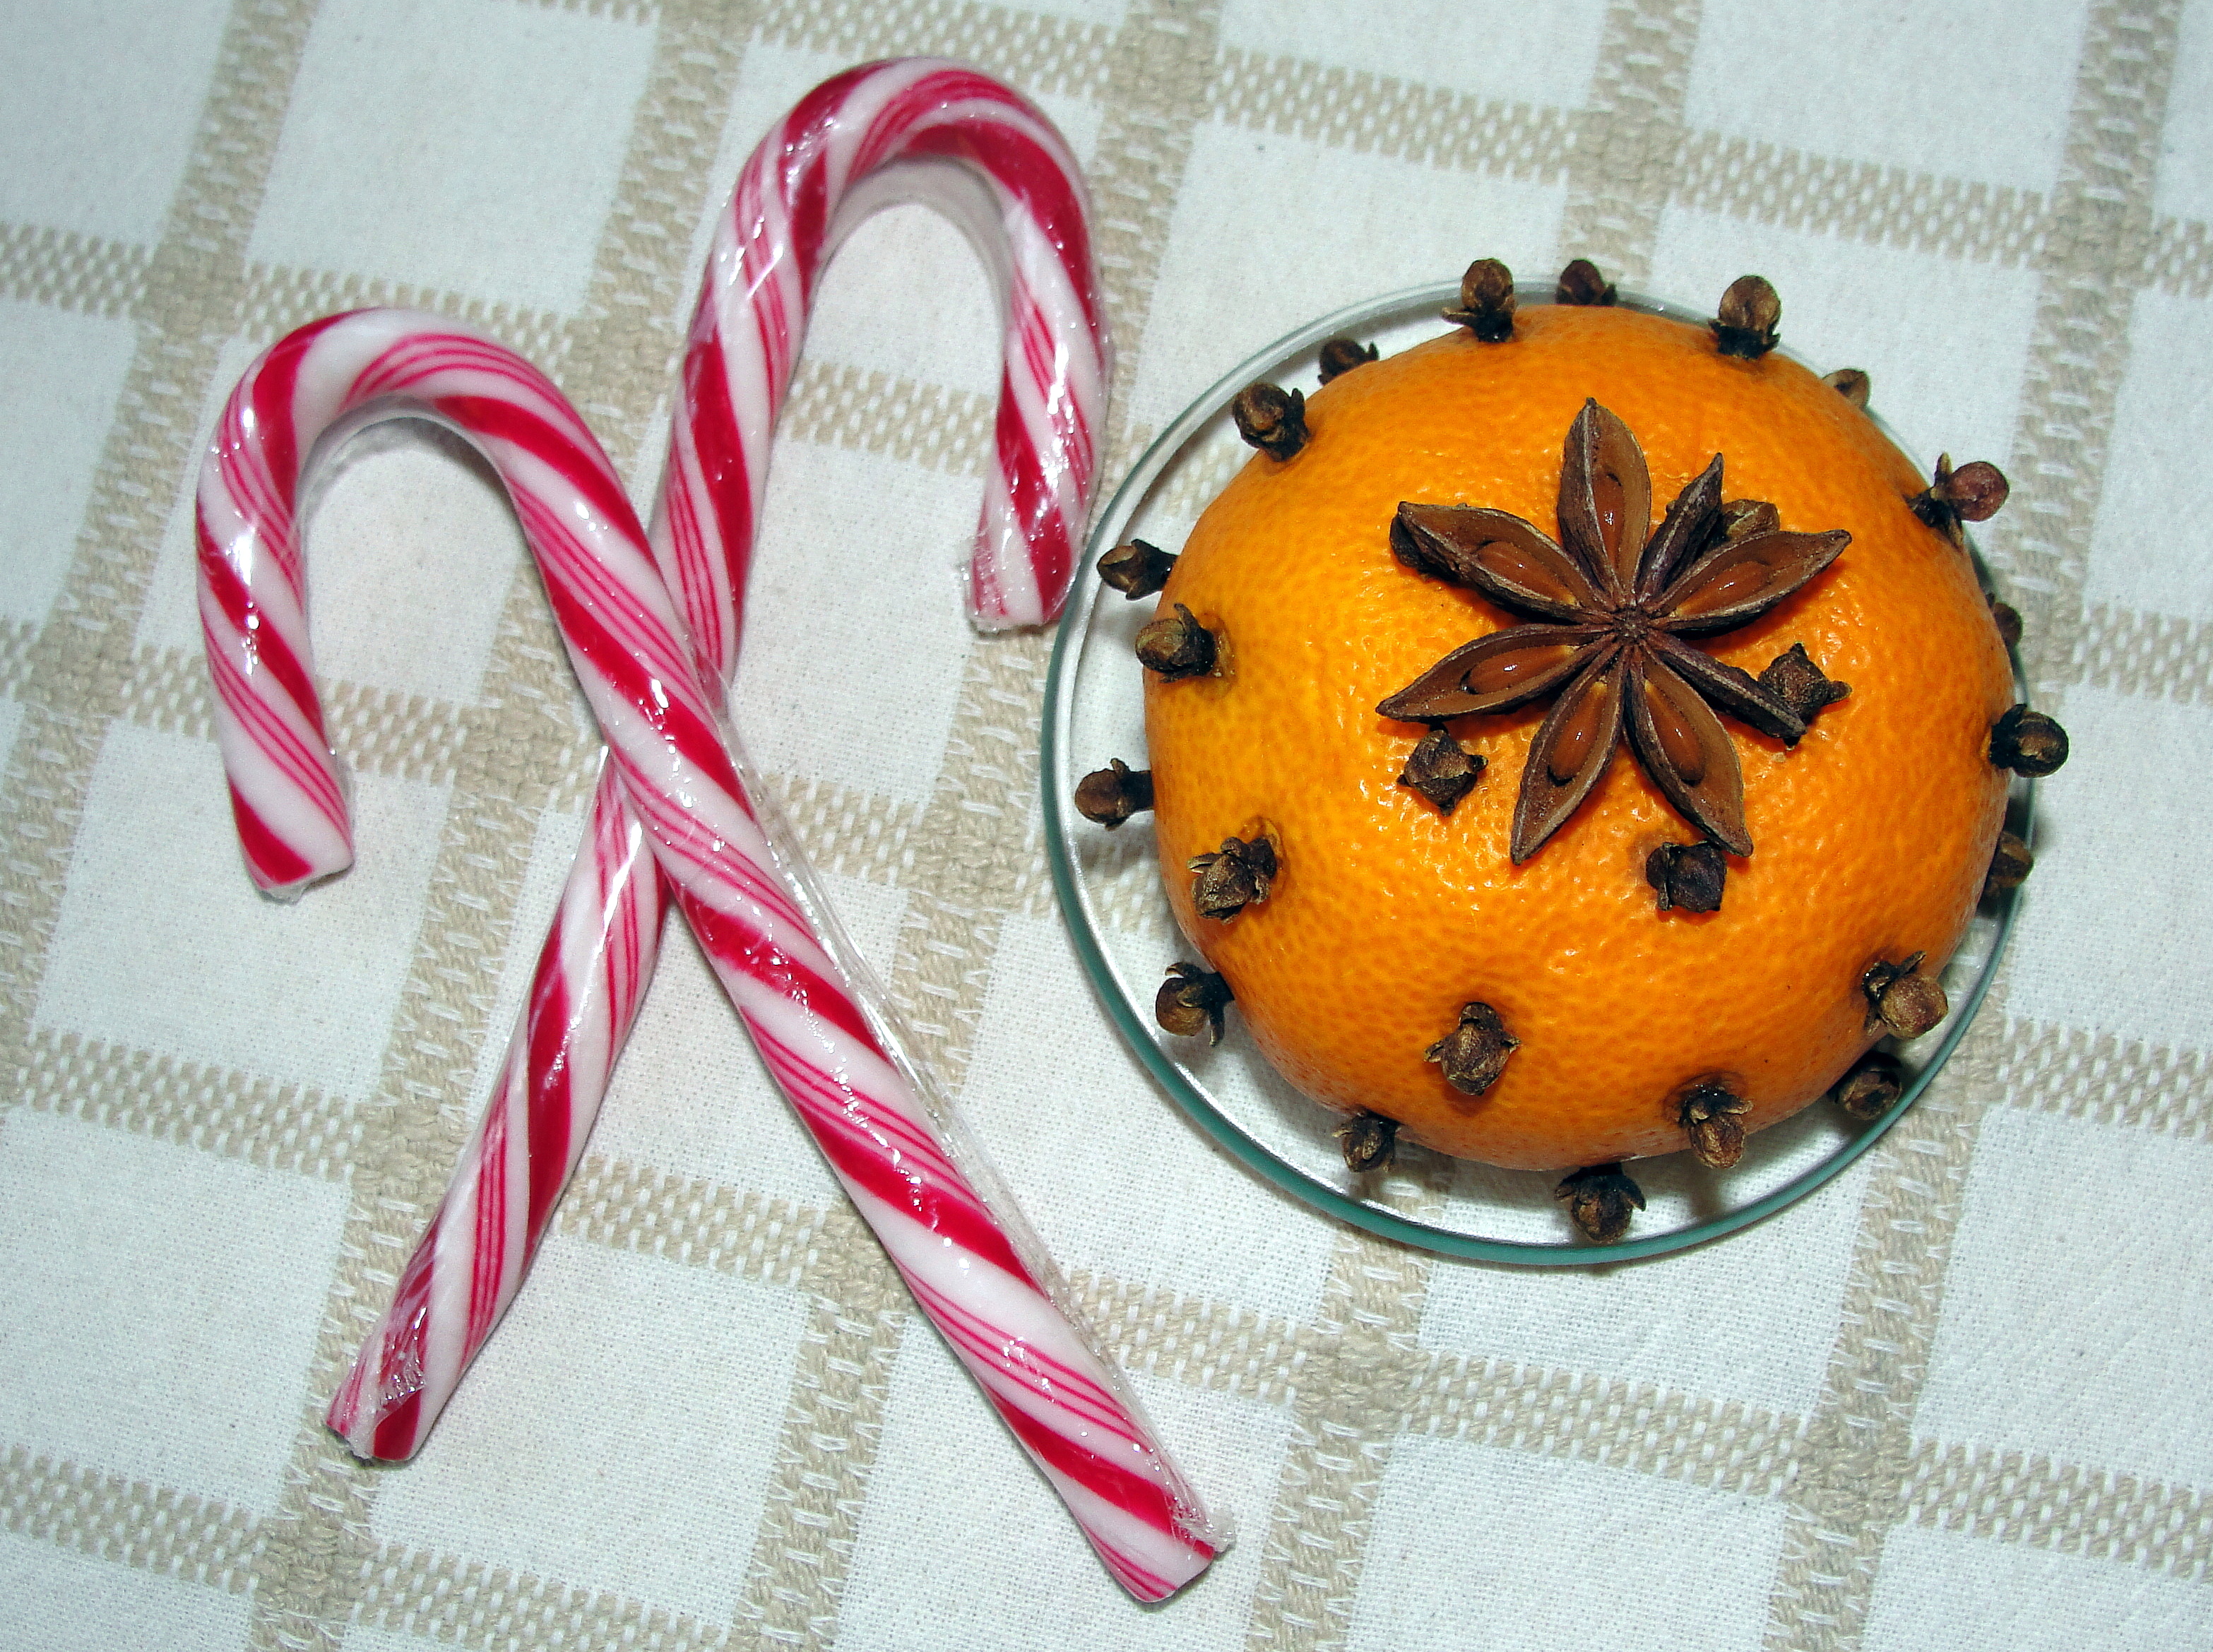
christmas decoration, orange